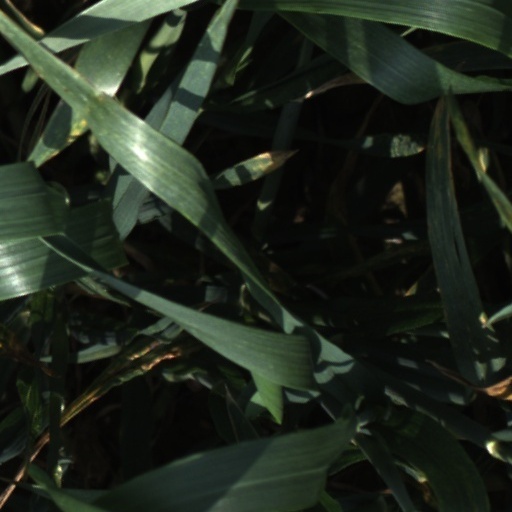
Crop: wheat